St. Paul's High School, Hyderabad

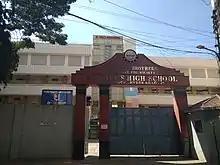

St. Paul's High School is a private, co-educational school established in 1954. It is a missionary educational institution based in Hyderabad, India and has classes from lower kindergarten to the 10th-grade level.